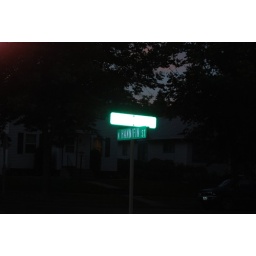
Street sign a the corner of Hannifin and Rosser in Bismarck North Dakota. Picture taken to locate house